Vorkutlag

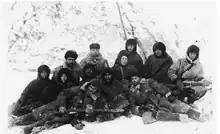
Soviet Military Guard after the Suppression of the Lesoreid Uprising

The rebels successfully attacked the town's communication office, state bank, NKVD office, and jail, freeing prisoners in the process. However, they were repelled at the airfield and faced a fierce battle at the local militia office. Reinforcements, including militarized guards from the nearby Polia-Kur'ia camp section, forced the rebels to retreat from Ust-Usa.